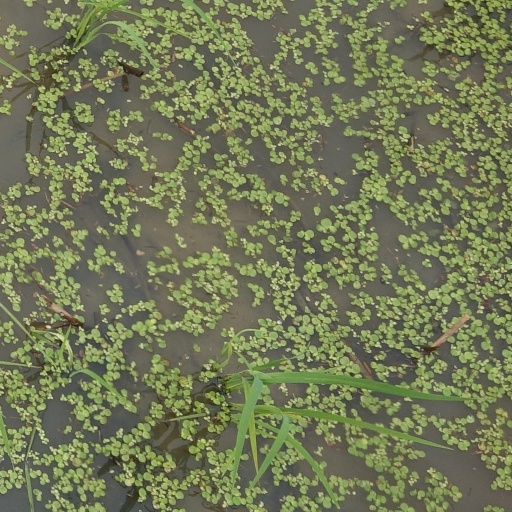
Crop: rice